Animation database

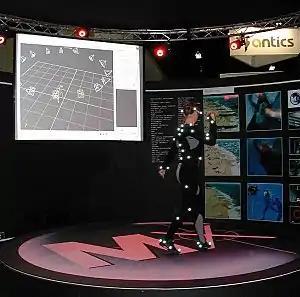
A dancer's movements, captured via optical motion capture can be stored in an "animation database", then analyzed and reused.

An animation database is a database which stores fragments of animations or human movements and which can be accessed, analyzed and queried to develop and assemble new animations. Given that the manual generation of a large amount of animation can be time consuming and expensive, an animation database can assist users in building animations by using existing components, and sharing animation fragments.